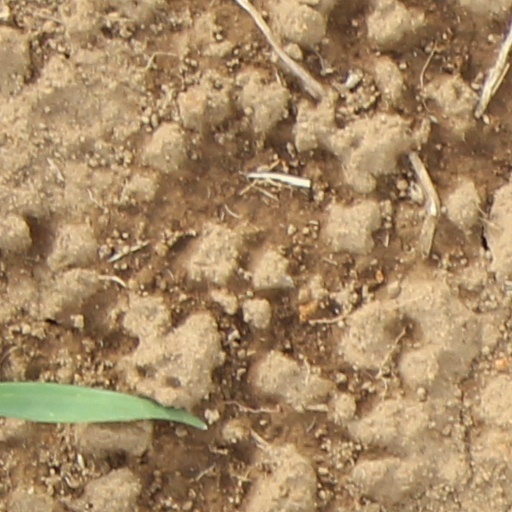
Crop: wheat